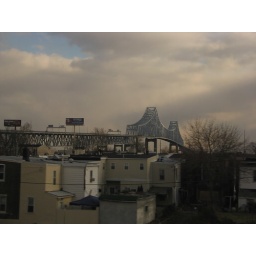
From my seat window in the train to New York.